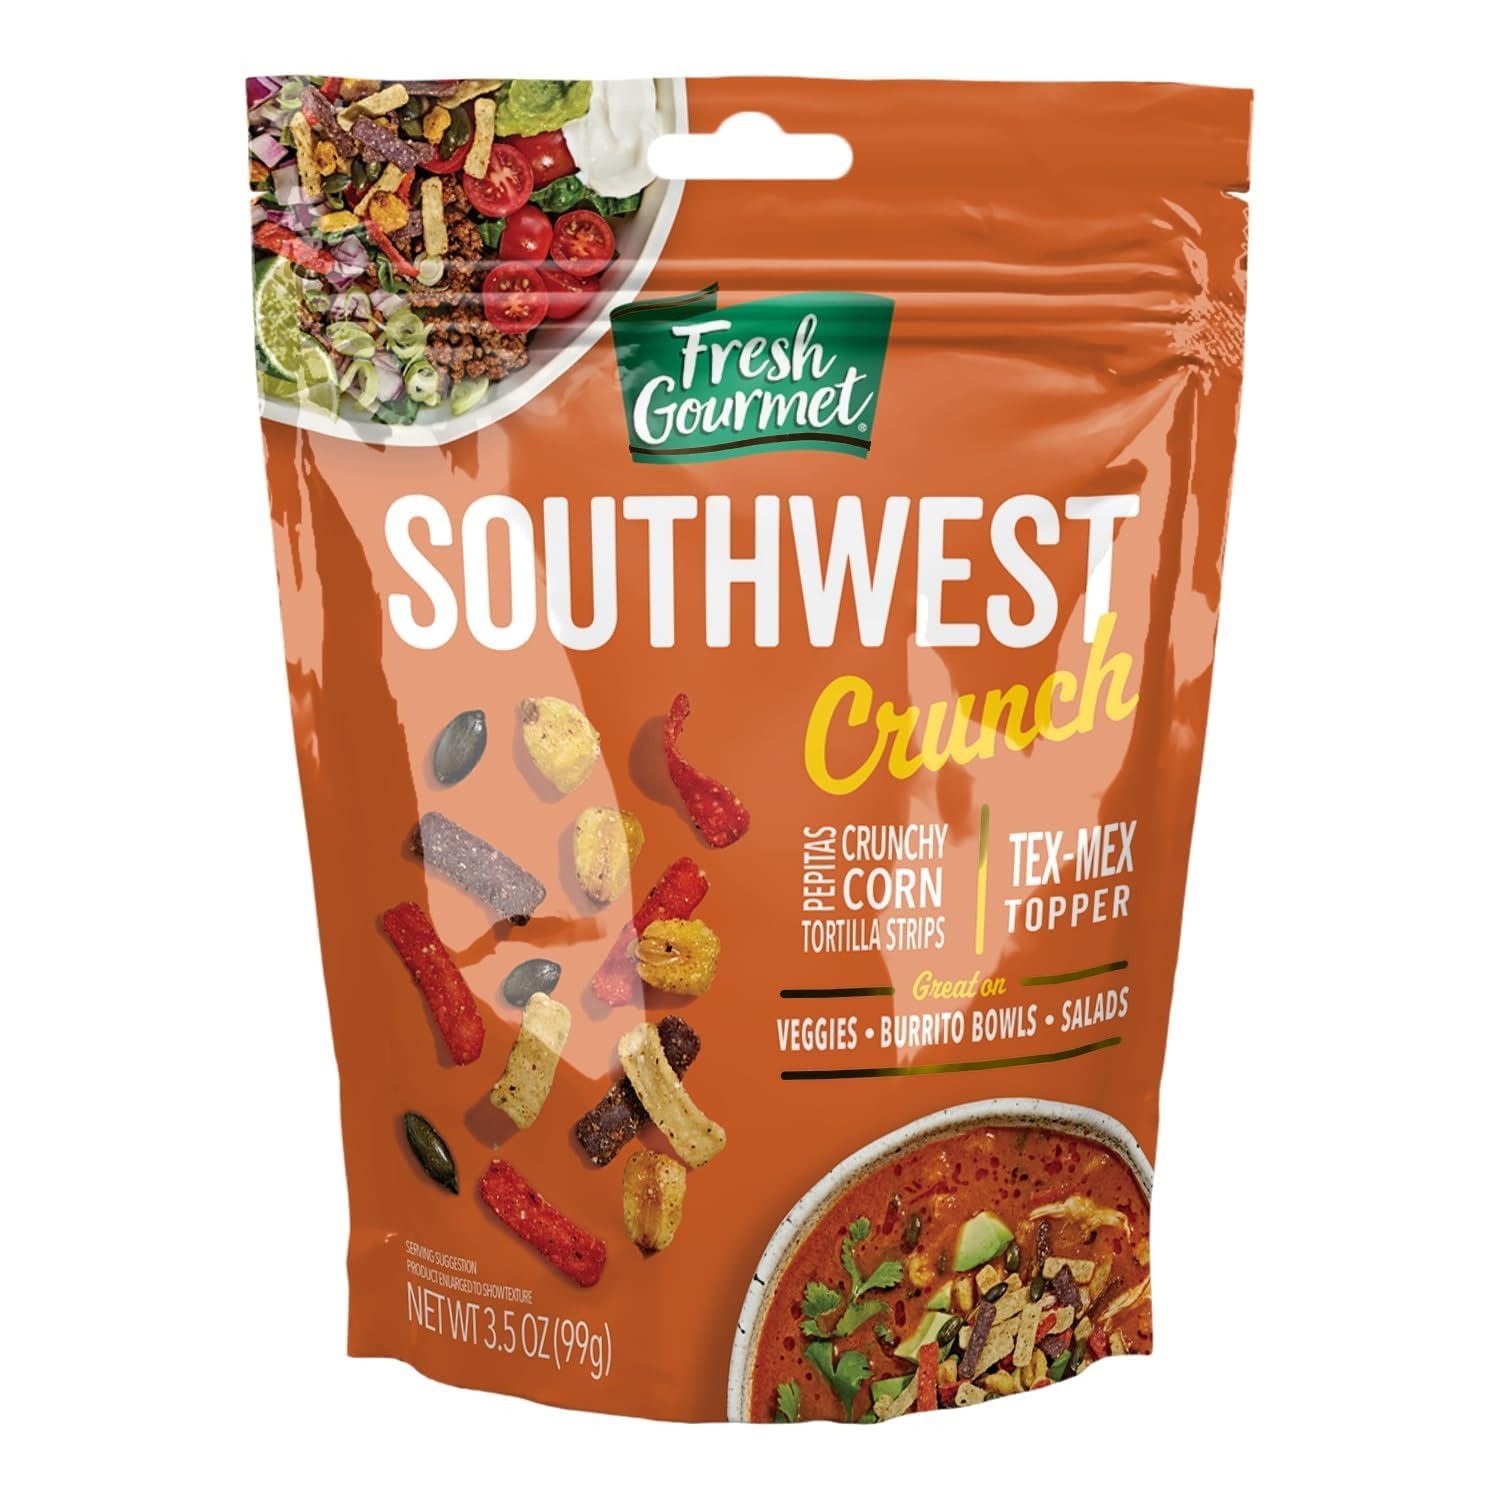
Item Name: Fresh Gourmet Savory Southwest Crunch Tex-Mex Topper - 3.5oz Pouch, Single | Southwest Flavor & Crunch | Perfect for Meals & Snacks
Bullet Point 1: Bring the Southwest Home: Fresh Gourmet presents Savory Southwest Crunch, the Tex-Mex topper that brings the delectable flavors of your favorite restaurant right to your kitchen. Elevate your meals with a burst of southwest taste and satisfying crunch.
Bullet Point 2: Tex-Mex Bliss: Experience the ultimate flavor boost with Fresh Gourmet's Savory Southwest Crunch. This Tex-Mex topper is designed to enhance your meals with an irresistible combination of taste and texture. Elevate your culinary creations effortlessly.
Bullet Point 3: Plenty to Share: Whether you're sharing with family or hosting a gathering, this Tex-Mex topper is ready to add a flavorful twist to any occasion.
Bullet Point 4: Plenty to Share: Whether you're sharing with family or hosting a gathering, this Tex-Mex topper is ready to add a flavorful twist to any occasion.
Bullet Point 5: Trust the Crunch Experts: Fresh Gourmet, the number one brand of croutons and salad toppings worldwide, is your trusted source for crunchy goodness. With years of experience and a commitment to innovation, Fresh Gourmet delivers products like Savory Southwest Crunch to add the perfect crunch and flavor to your everyday meals.
Value: 3.5
Unit: Ounce

Price: 7.57